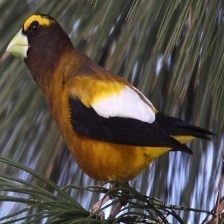
Species: EVENING GROSBEAK
Scientific name: COCCOTHRAUSTES VESPERTINUS